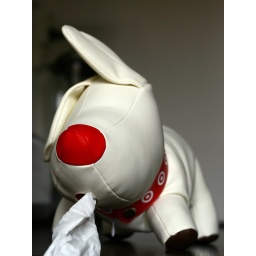
Anjas and Peters strange but cute (and in a way somewhat kinky) kitchen paper holder